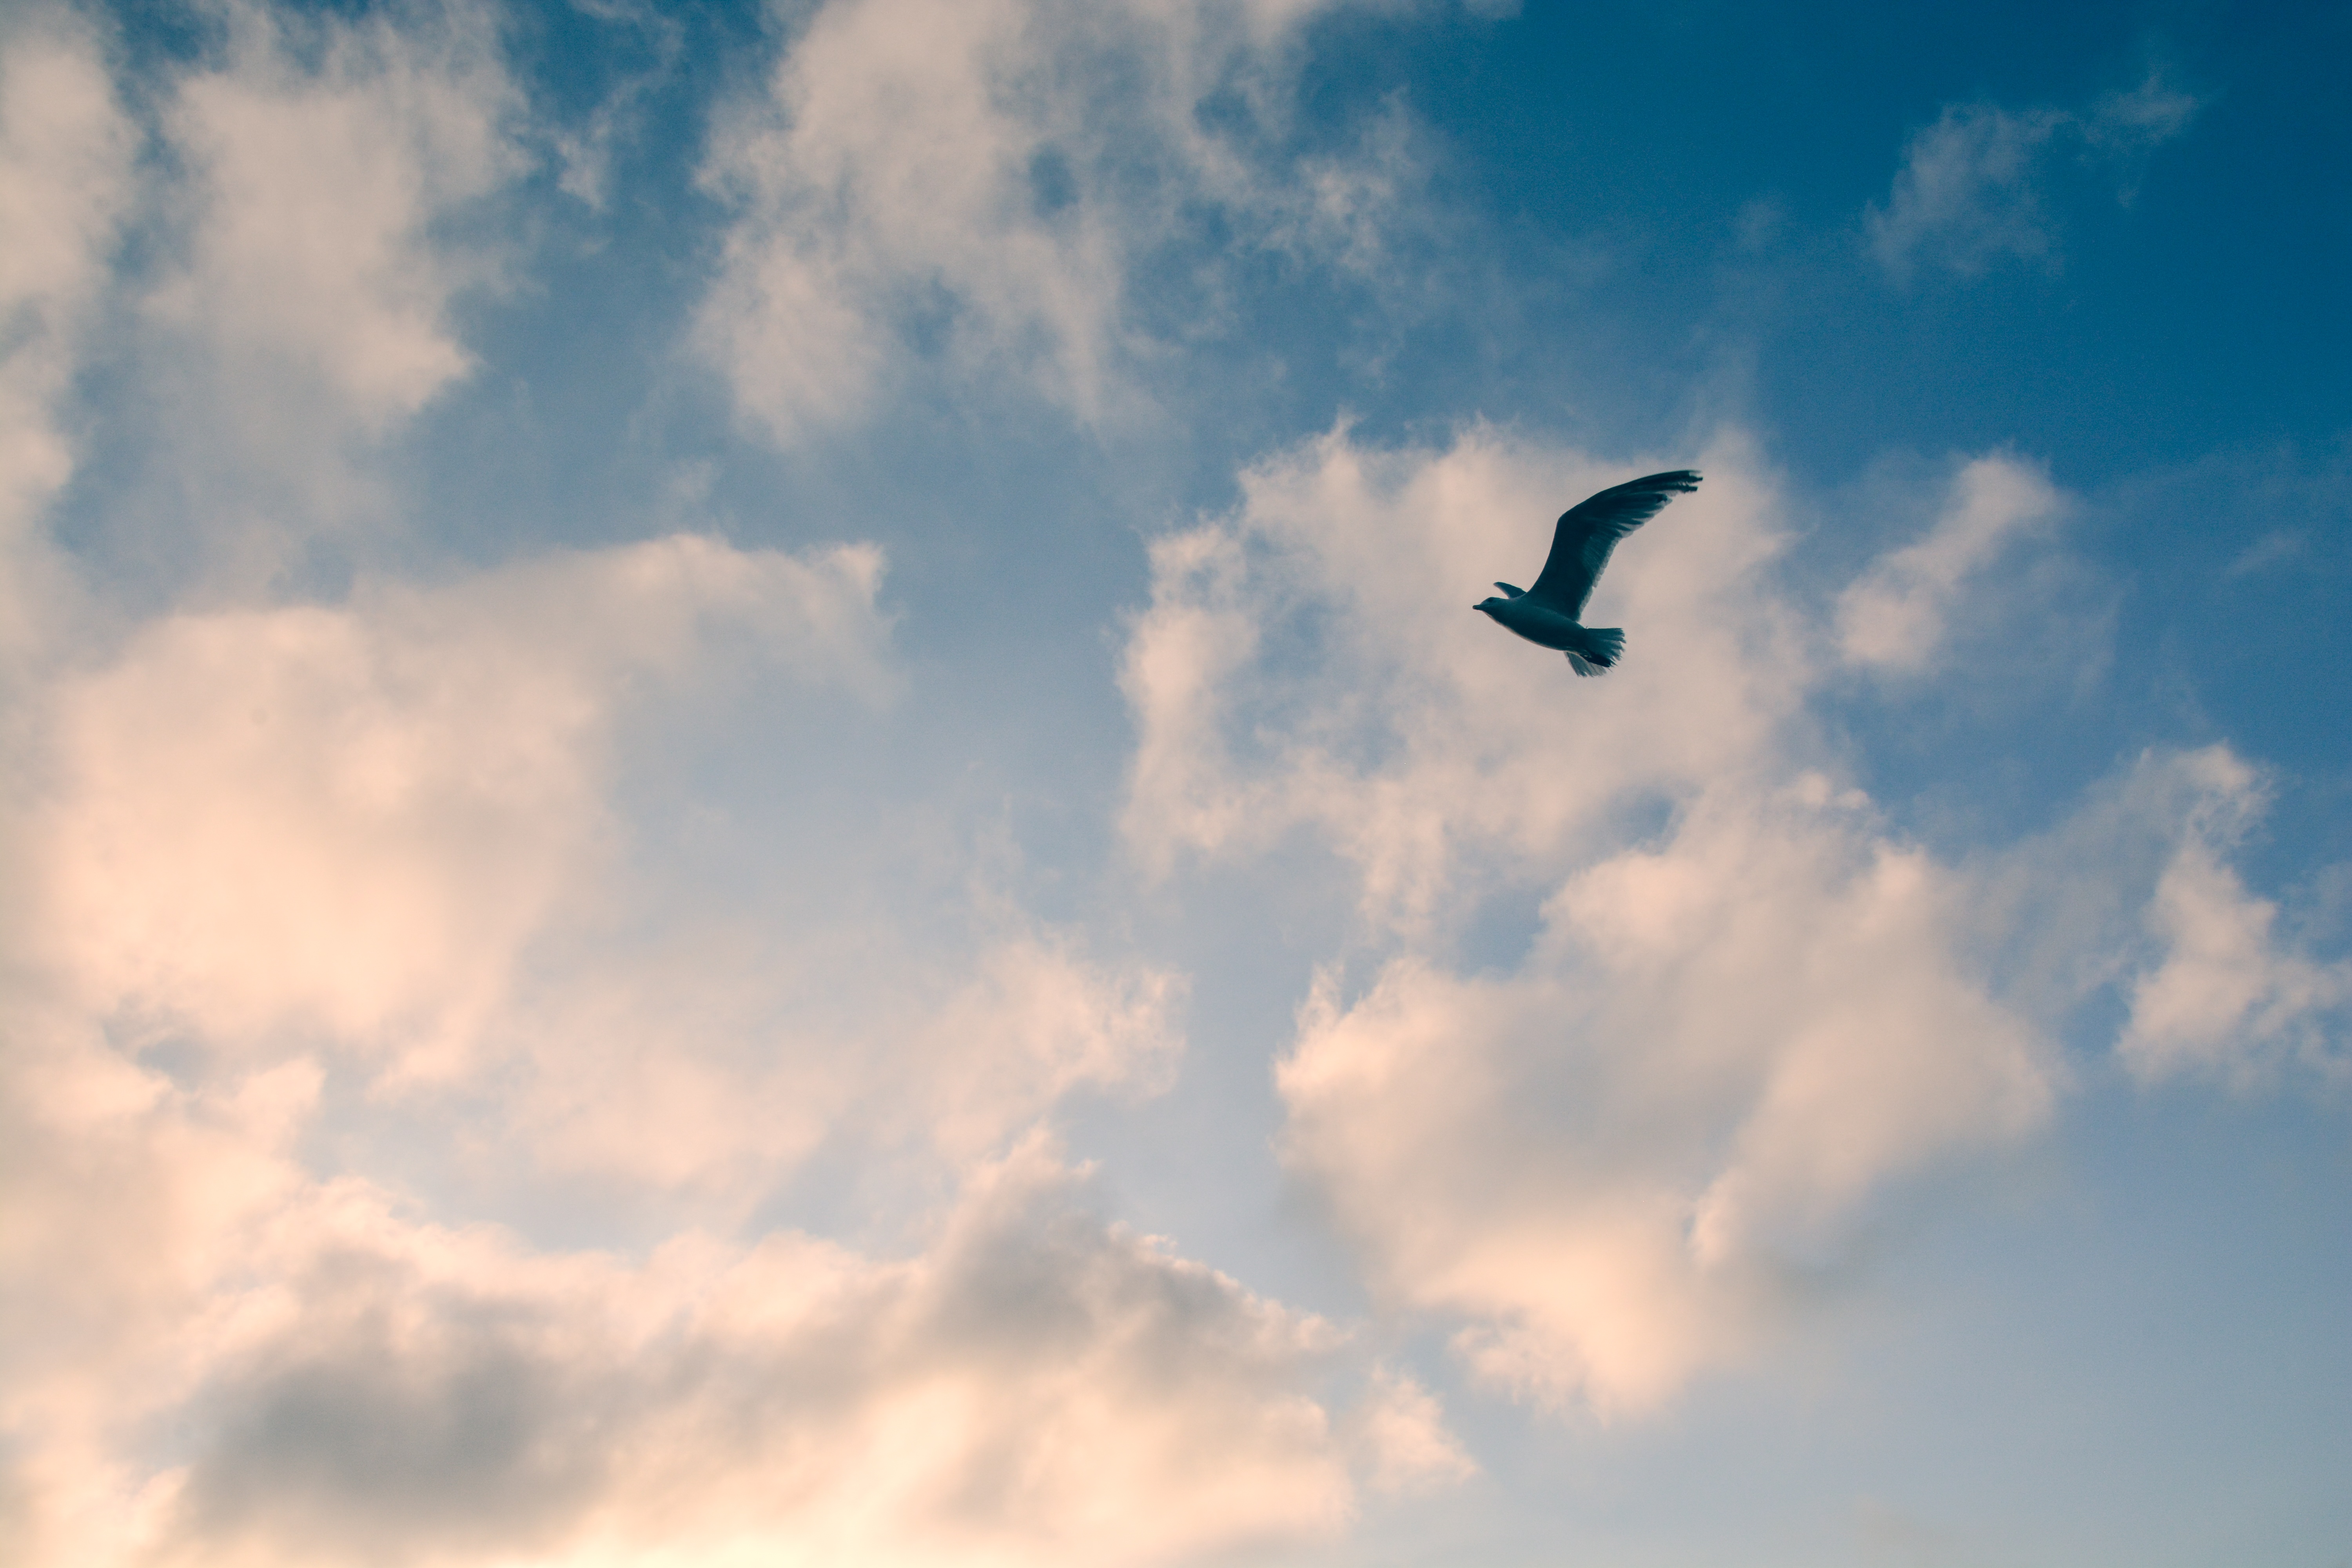
sea, bird, wing, cloud, sky, sunset, sunlight, morning, seabird, gull, flight, blue, meteorological phenomenon, atmosphere of earth